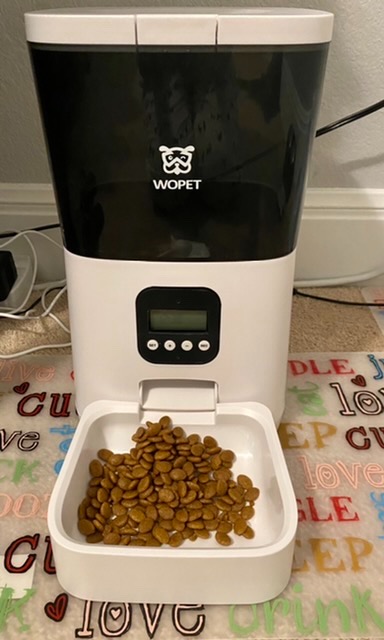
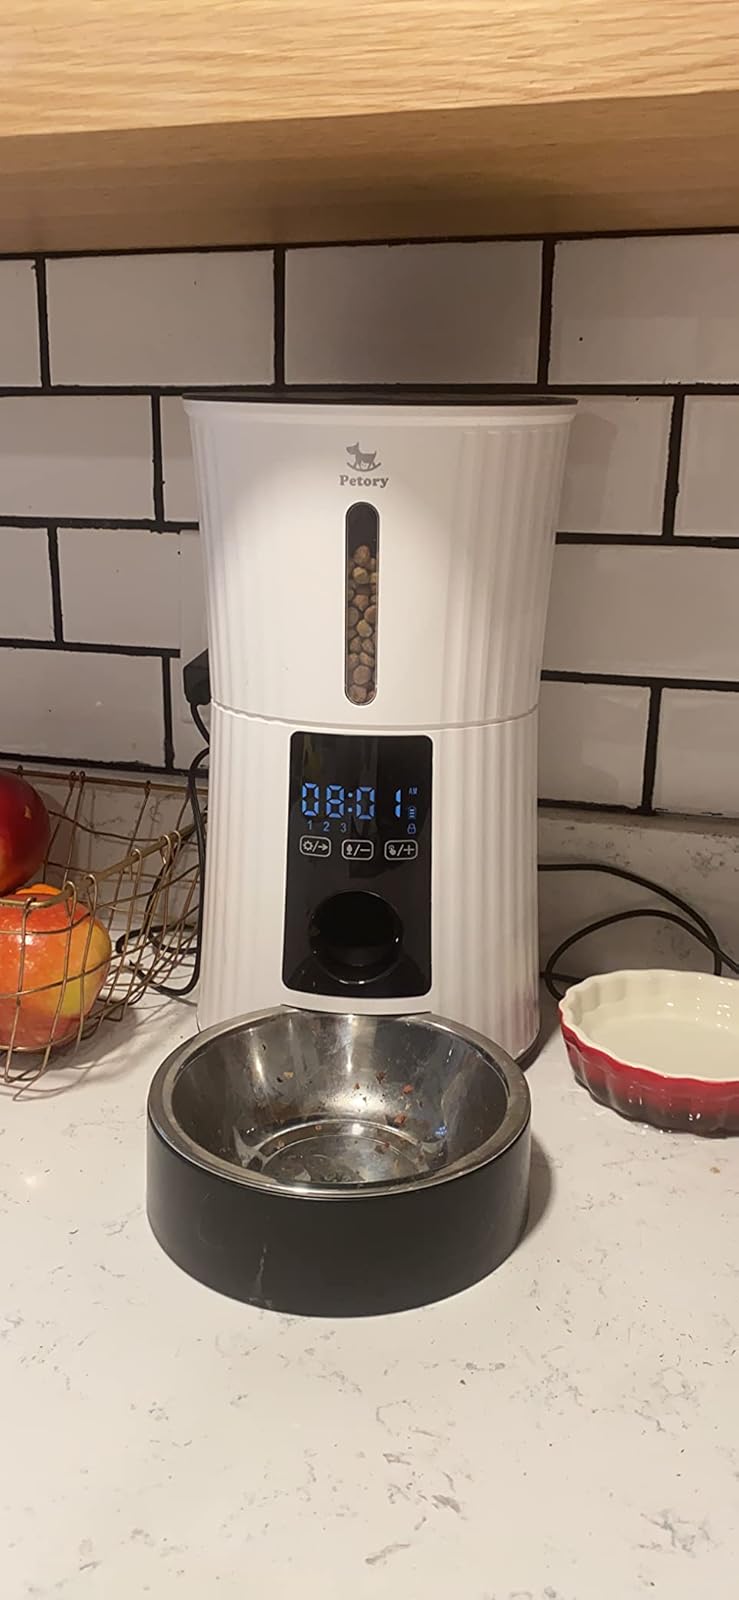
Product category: items_feeder
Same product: no